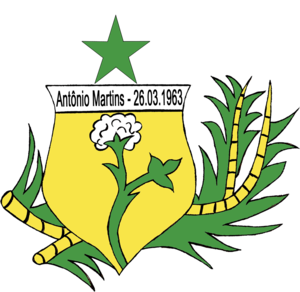
Antônio Martins est une municipalité brésilienne située dans l'État du Rio Grande do Norte.